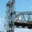
Label: bridge